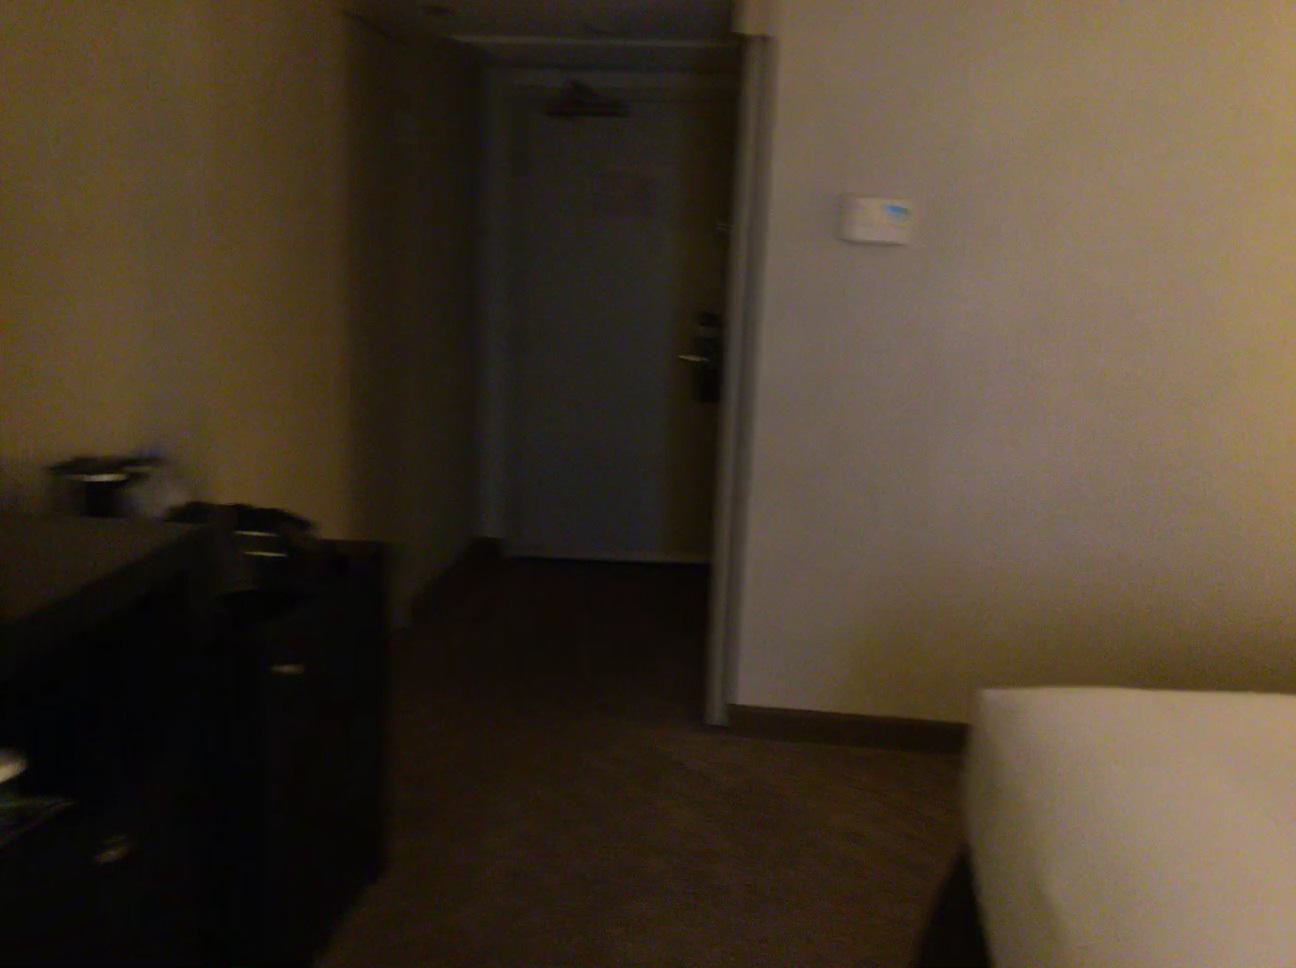
Question: In the image, there is the bed. Pinpoint several points within the vacant space situated behind the bed from the camera's perspective. Your final answer should be formatted as a list of tuples, i.e. [(x1, y1), ...], where each tuple contains the x and y coordinates of a point satisfying the conditions above. The coordinates should be between 0 and 1, indicating the normalized pixel locations of the points.
Answer: [(0.538, 0.982), (0.575, 0.986), (0.612, 0.990), (0.649, 0.994), (0.687, 0.999), (0.542, 0.955), (0.577, 0.958), (0.613, 0.962), (0.648, 0.966), (0.685, 0.970), (0.546, 0.929), (0.579, 0.932), (0.613, 0.936), (0.648, 0.939), (0.683, 0.943), (0.581, 0.908), (0.614, 0.911), (0.647, 0.914), (0.681, 0.918), (0.647, 0.892), (0.680, 0.895)]